Baldomer Gili i Roig

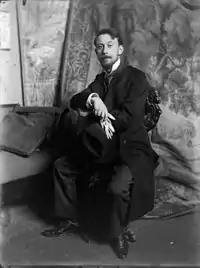
Baldomer Gili i Roig(1900s, self-taken)

Baldomer Gili i Roig (19 October 1873, Lleida – 31 December 1926, Barcelona) was a Spanish painter, draftsman and photographer.